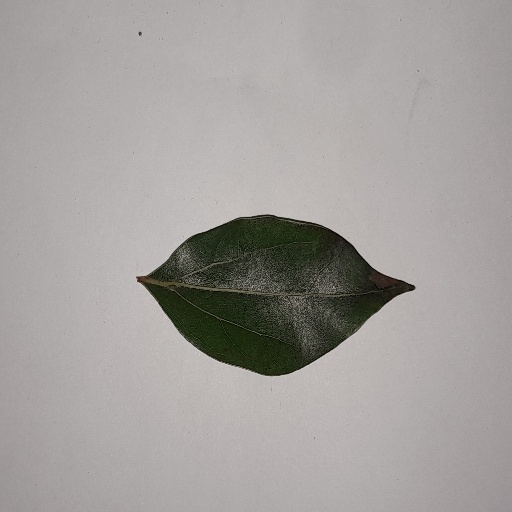
Species: Camphor
Leaf condition: Healthy Leaf